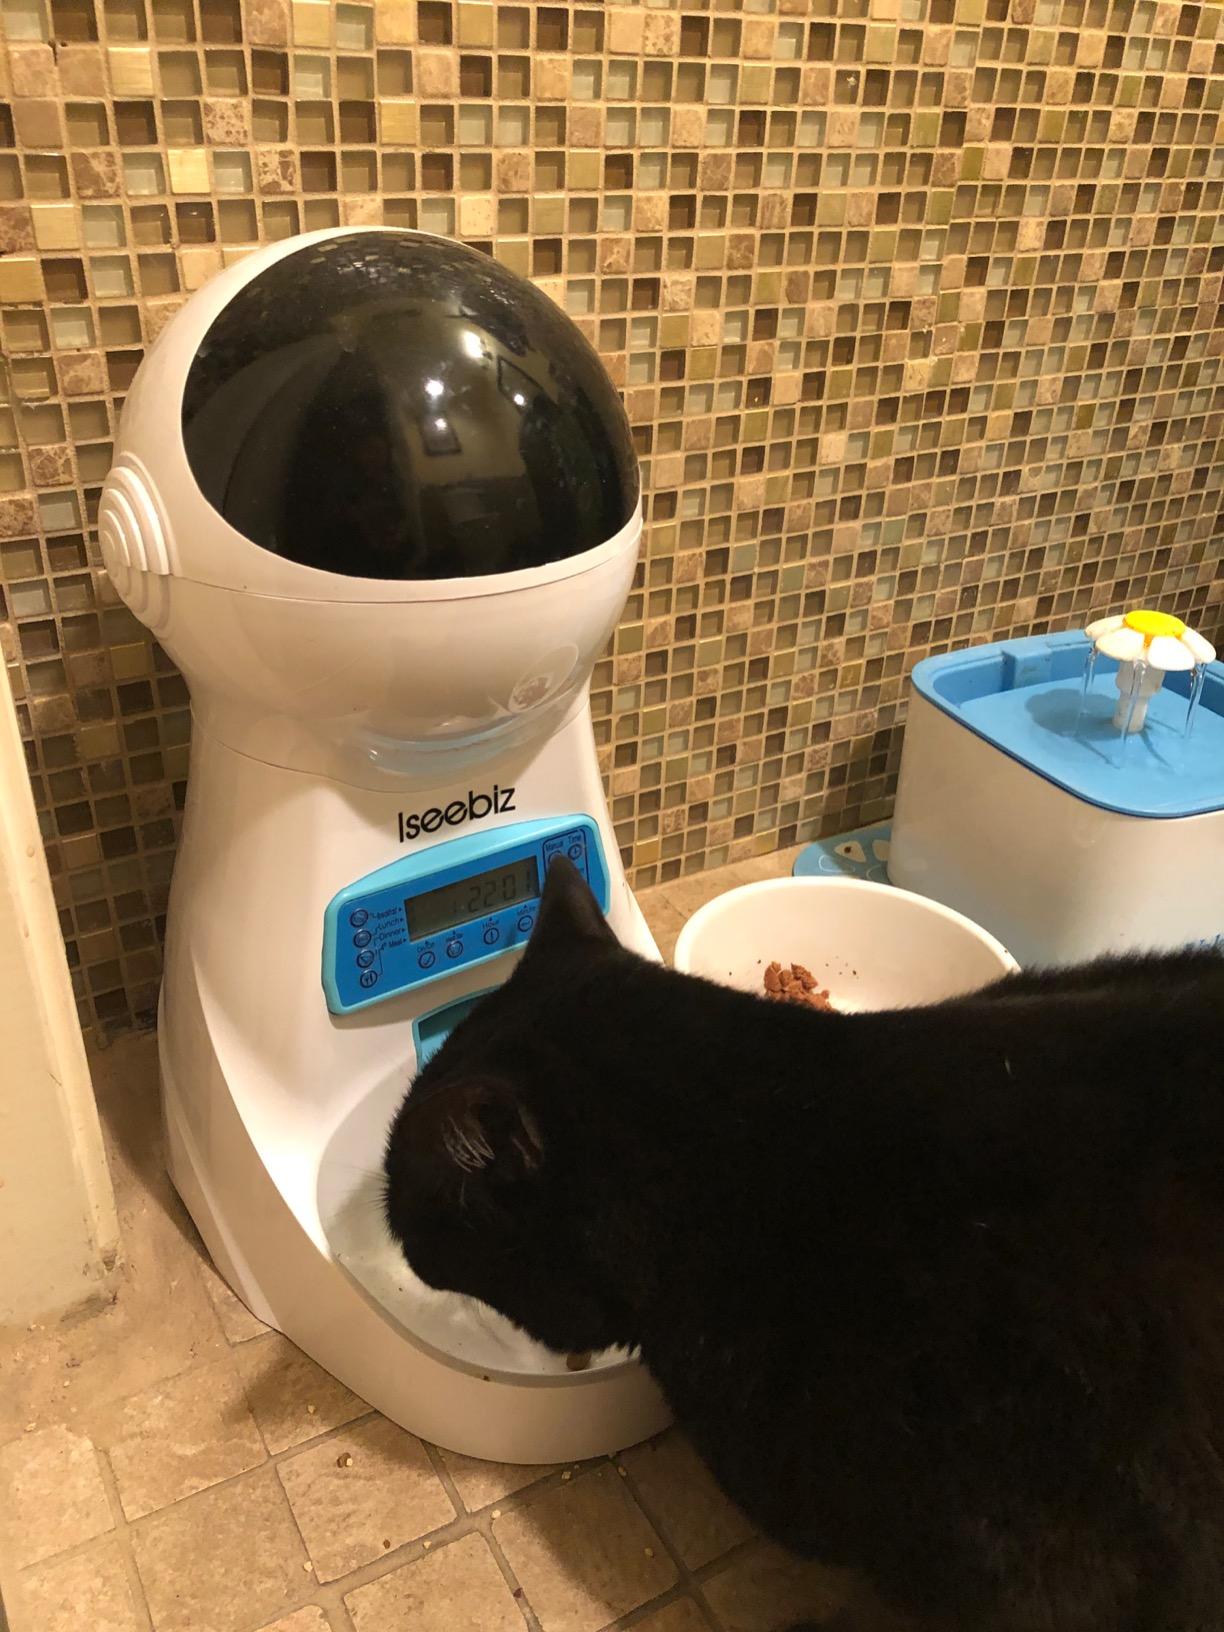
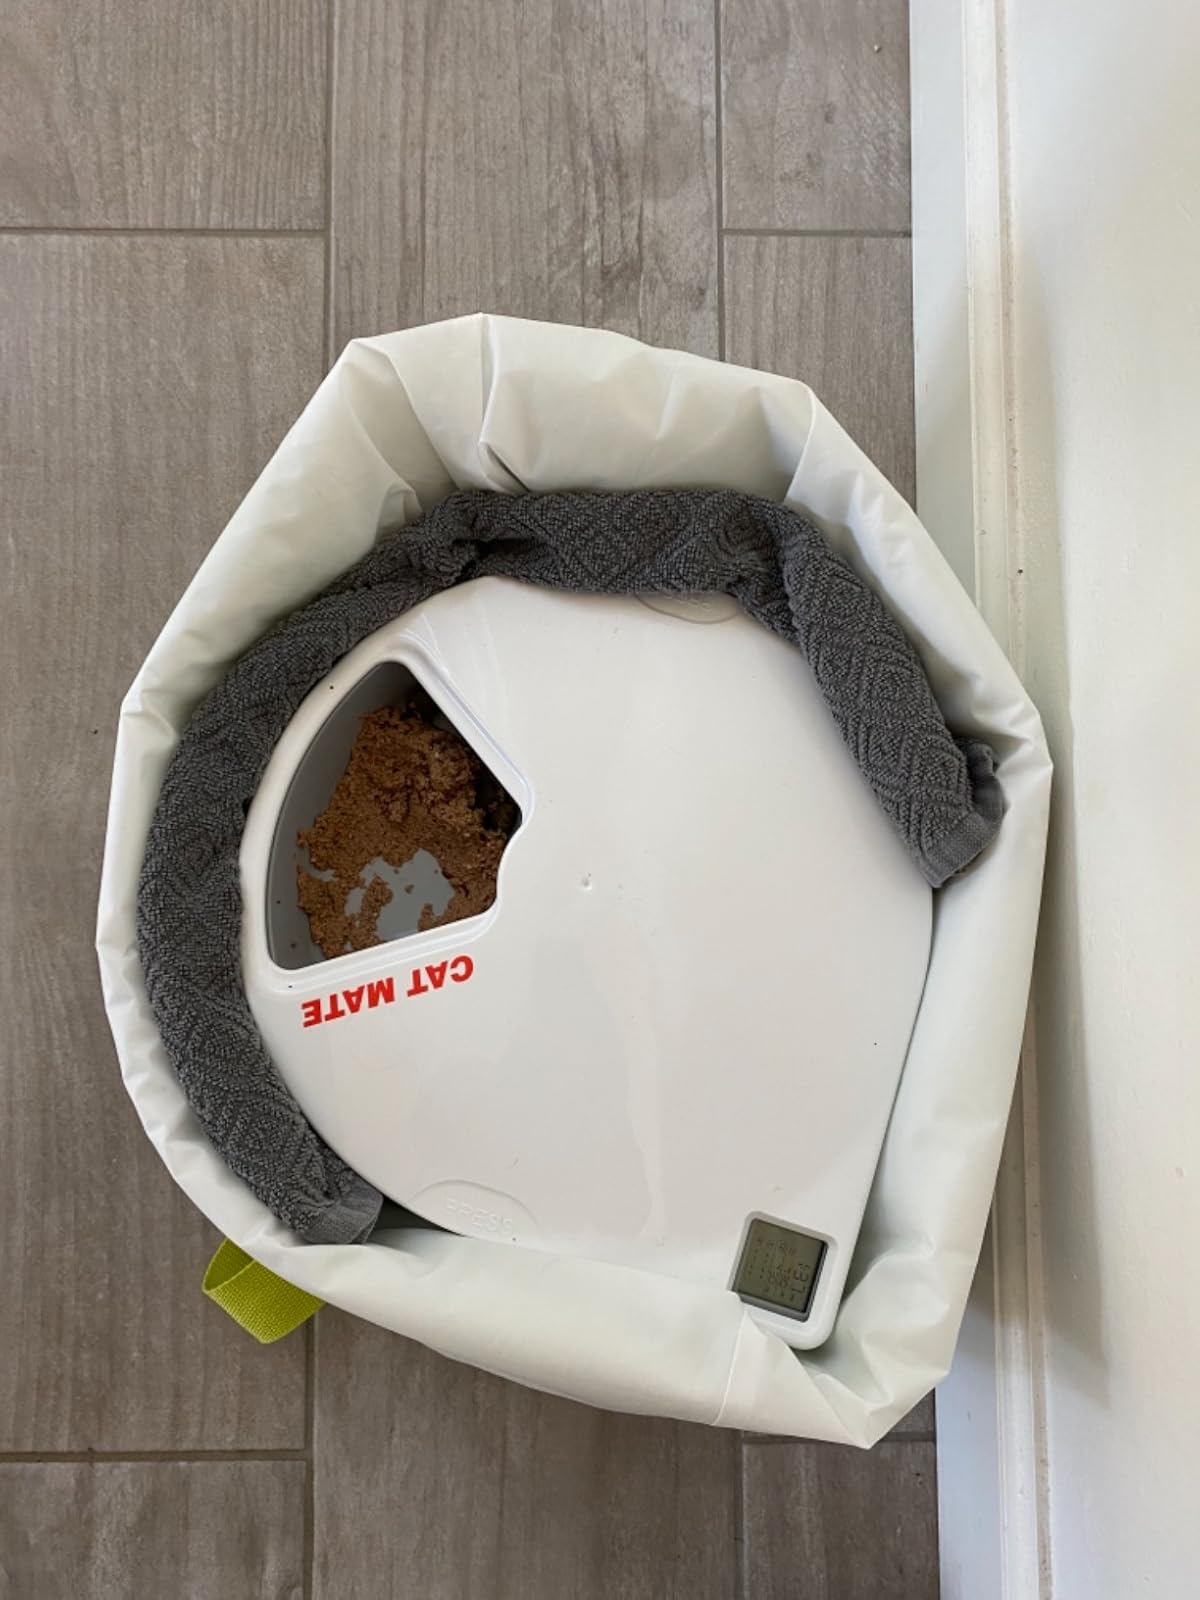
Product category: items_feeder
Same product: no